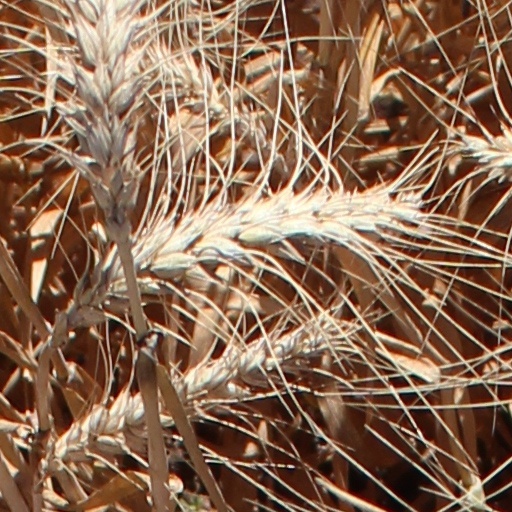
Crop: wheat